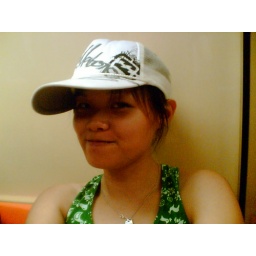
going back home by train